1902 Michigan Wolverines football team

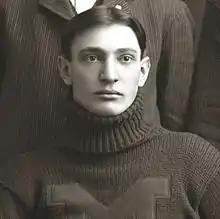
Curtis Redden, ejected from the Notre Dame game, died from pneumonia during World War I 16 years later.

Although Notre Dame did not score on Michigan, its captain, Louis J. Salmon, demonstrated why he had earned "the reputation of being the hardest line bucker in the west." On one drive, Salmon took the ball to the Michigan 43-yard line in two attempts. After Notre Dame reached Michigan's 20-yard line, "Salmon went at it in the most vicious and determined manner to score. He took the ball eight times in succession but was finally held for downs on the 5-yard line."